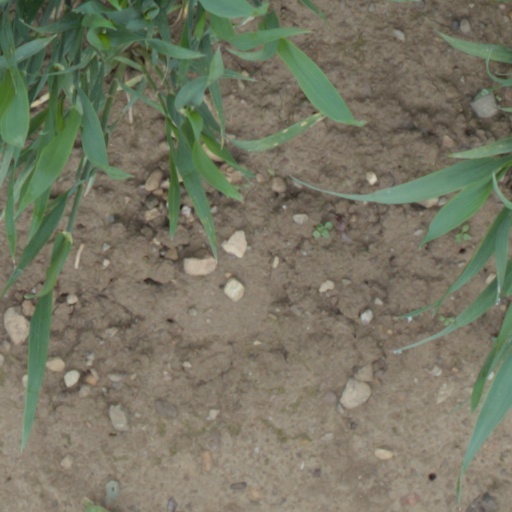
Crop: wheat